Answer in natural language. Considering the relative positions, is Window above or below Pillow? Choose between the following options: below or above
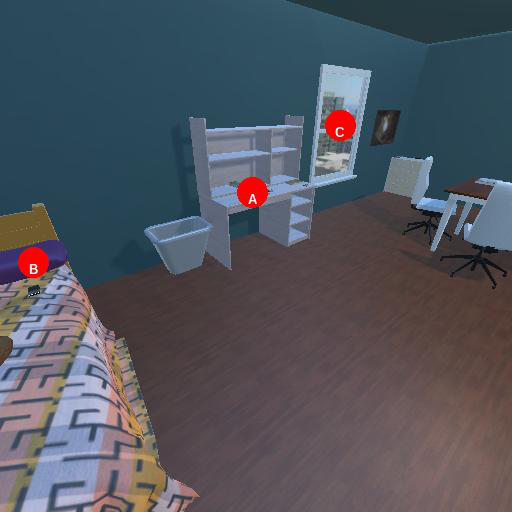
<answer>above</answer>